Lieutenant governor (Canada)

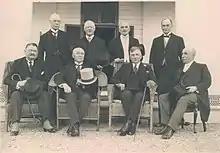
A meeting of Canada's lieutenant governors in September 1925; standing, from left to right: Henry William Newlands (Saskatchewan), Walter Cameron Nichol (British Columbia), Frank Richard Heartz (Prince Edward Island), James Albert Manning Aikins (Manitoba); seated, left to right: James Robson Douglas (Nova Scotia), Narcisse Pérodeau (Quebec), Henry Cockshutt (Ontario), and William Frederick Todd (New Brunswick); (missing: Robert Brett (Alberta)

Unlike the federal viceroy, the Canadian lieutenant-governors have been since 1867, if not Canadian-born, at least long-time residents of Canada and not of the peerage, though a number, up until the Nickle Resolution in 1919, were knighted. While required by the tenets of constitutional monarchy to be nonpartisan during their time in office, lieutenant-governors have frequently been former politicians and some have returned to politics following their viceregal service. Canadian lieutenant governorships have also been used to promote women and minorities into a prominent position: The first female viceroy in Canada was Pauline Mills McGibbon, Lieutenant Governor of Ontario from 1974 to 1980, and many women have since served in both that province and others. There have been two Black (Lincoln Alexander and Mayann E. Francis) and several Indigenous lieutenant governors. Norman Kwong, Lieutenant Governor of Alberta from 2005 to 2010, was Chinese-Canadian and David Lam, the Lieutenant Governor of British Columbia from 1988 to 1995, was Hong Kong-Canadian. Former Lieutenant-Governor of Quebec Lise Thibault used a wheelchair, while David Onley, the former Lieutenant-Governor of Ontario, had polio as a child and used crutches or a scooter.